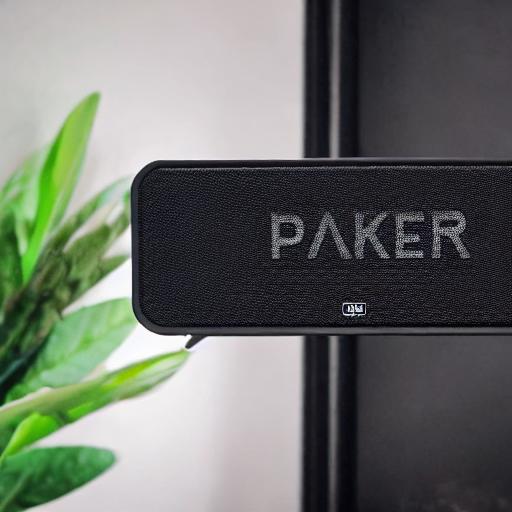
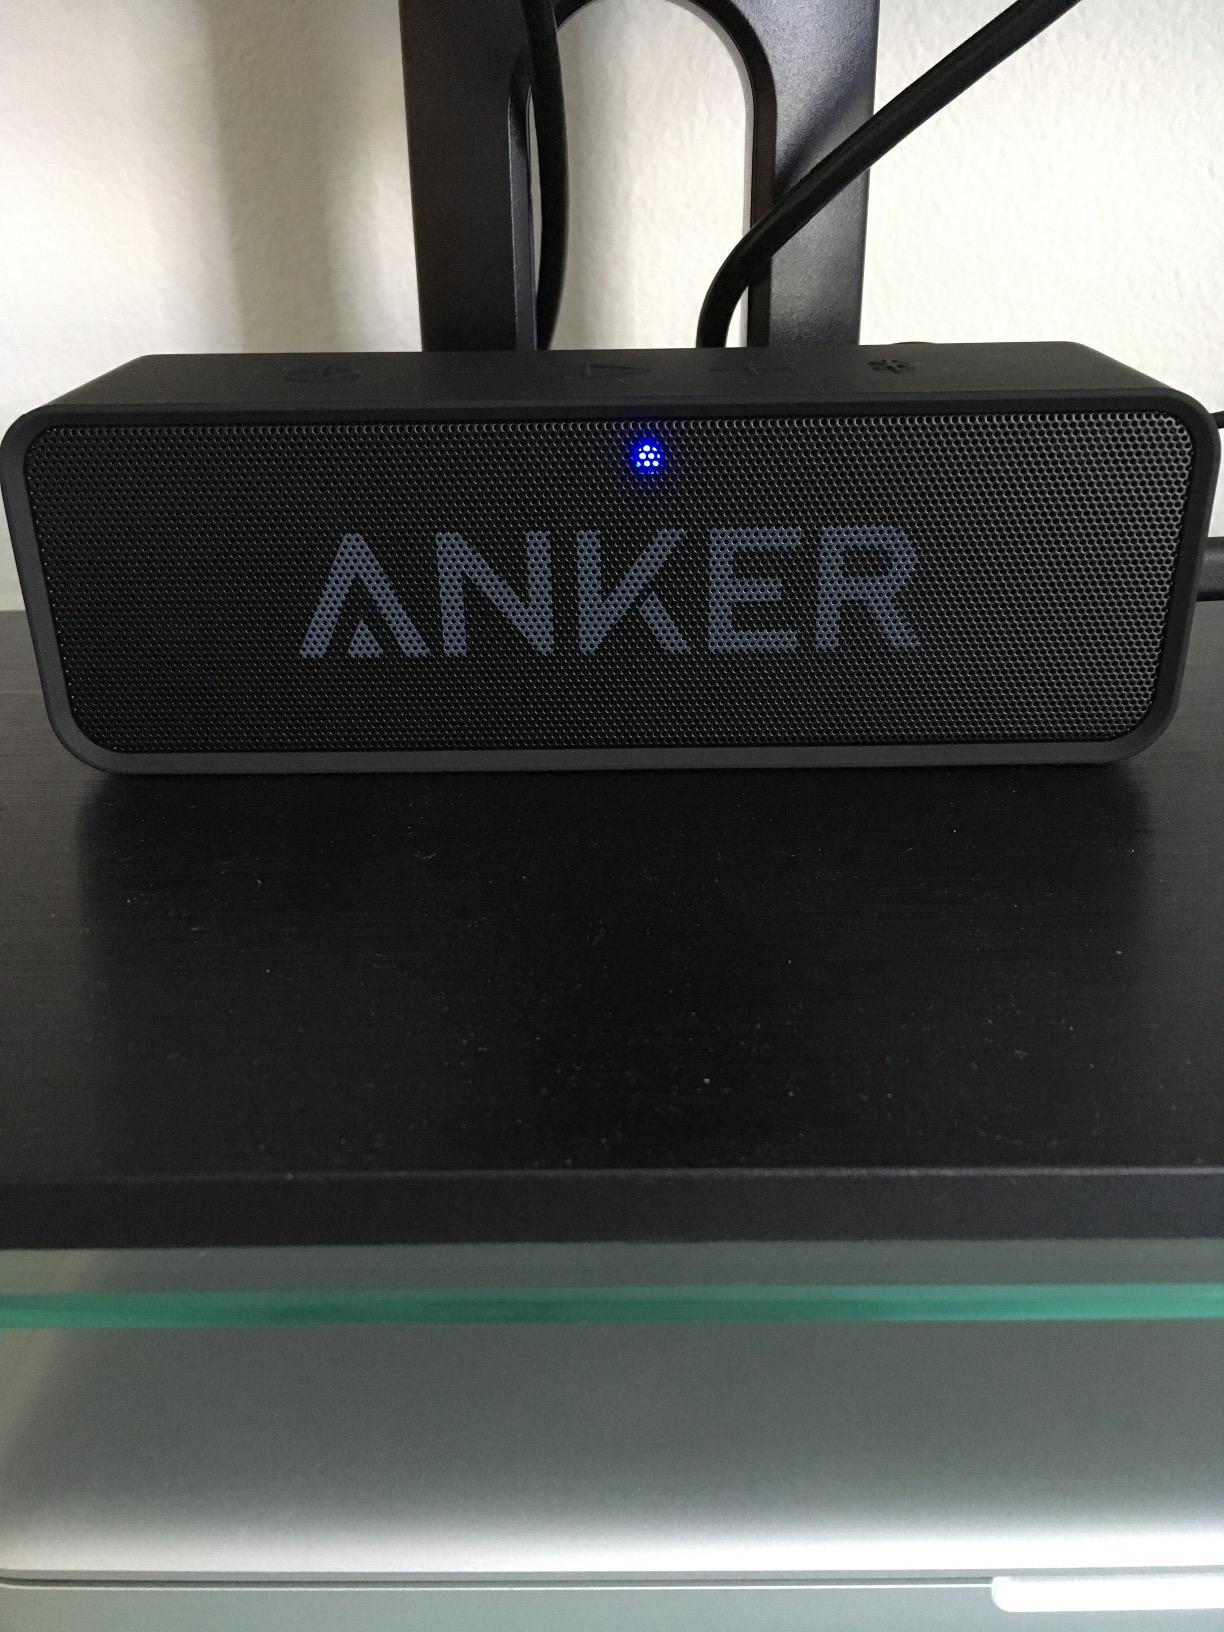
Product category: speaker
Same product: no